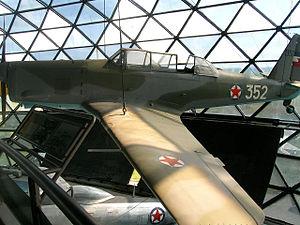
Le musée de l'Aviation de Belgrade est situé sur une esplanade qui fait face à l'aéroport Nikola-Tesla, l'aéroport international de Belgrade, la capitale de la Serbie. Il se trouve dans la municipalité de Surčin. Le bâtiment qui abrite les collections est inscrit sur la liste des monuments culturels protégés de la République de Serbie et sur la liste des biens culturels de la Ville de Belgrade.